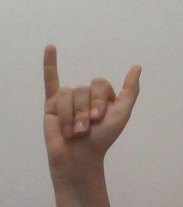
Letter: ya